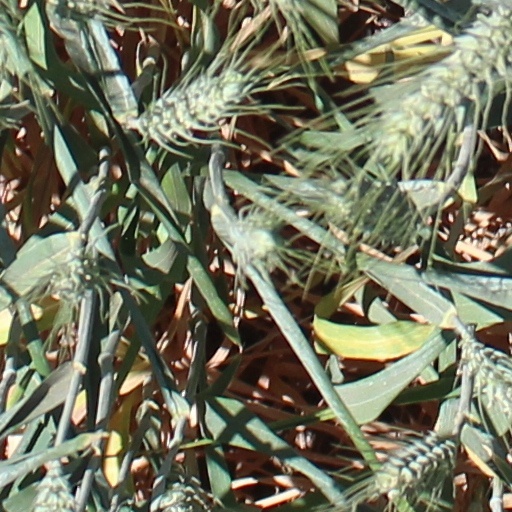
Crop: wheat